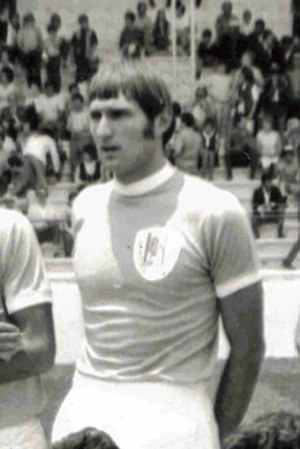
Yochanan Vollach
Yochanan Vollach er en tidligere israelsk fodboldspiller.